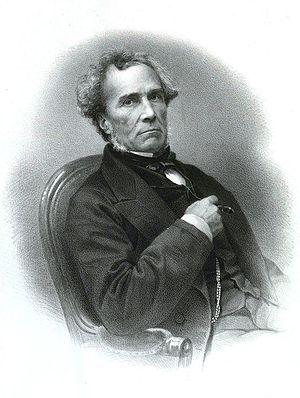
Le comte Gustave Auguste Bonnin de la Bonninière de Beaumont, est un homme politique français né à Beaumont-la-Chartre le 6 février 1802 et mort à Tours le 30 mars 1866.
La famille Bonnin de La Bonninière de Beaumont est une famille subsistante de la noblesse française, d'ancienne extraction, originaire de Touraine dont la filiation prouvée remonte à 1450.